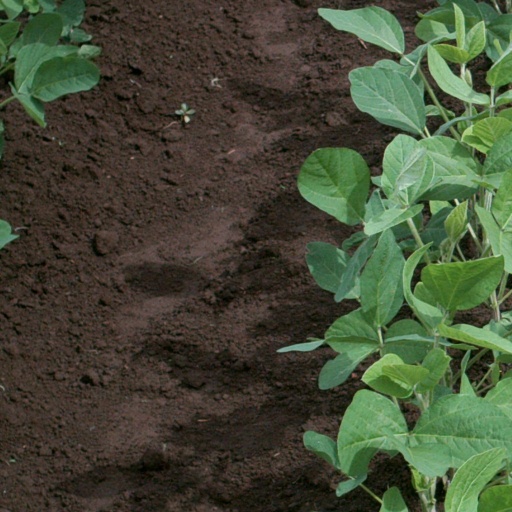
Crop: soybean